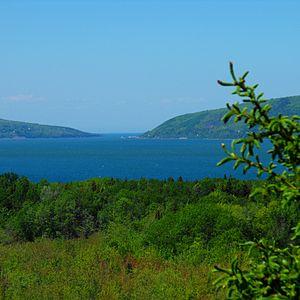
Le goulet de Digby est un chenal étroit reliant la baie de Fundy au bassin d'Annapolis. La ville de Digby, est située dans la partie intérieure de l’ouest du goulet. L'entrée est marquée par le phare de Point Prim. Les forts courants de marée, les nombreux reliefs rocheux, les brouillards fréquents et les vents imprévisibles en font un passage dangereux qui nécessite un pilote ou des connaissances locales. Les courants de marée créent des courants de marée de 5 nœuds et créent de nombreux tourbillons et remous. Le goulet mesurent environ un demi-mille marin de large et est bordé de hautes falaises rocheuses. Il marque une rupture de la crête de la montagne du Nord le long de la vallée d'Annapolis et se situe à l'extrémité est de péninsule de Digby. Le goulet de Digby tire ses origines du terminus nord de l'ancienne rivière Bear, dont une partie est maintenant une vallée inondée.